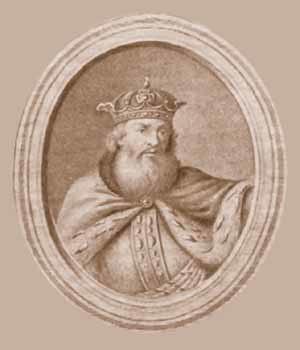
Sviatoslav Vsevolodovitch, dit Sviatoslav III de Kiev, est un prince du Rus' de Kiev de la dynastie des Riourikides, qui régna en 1174, puis de 1176 à 1181 et enfin de 1181 à 1194.